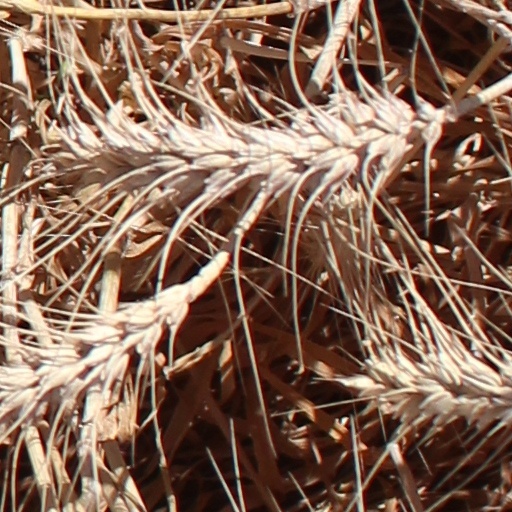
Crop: wheat